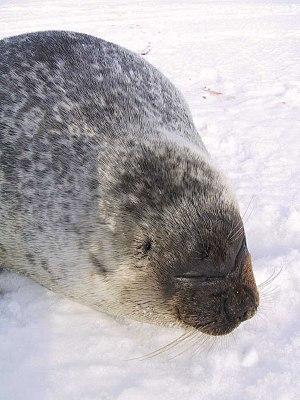
Le phoque annelé ou phoque marbré est une espèce de phoque qui tire son nom des taches plus claires en forme d'anneaux parsemées sur son corps.